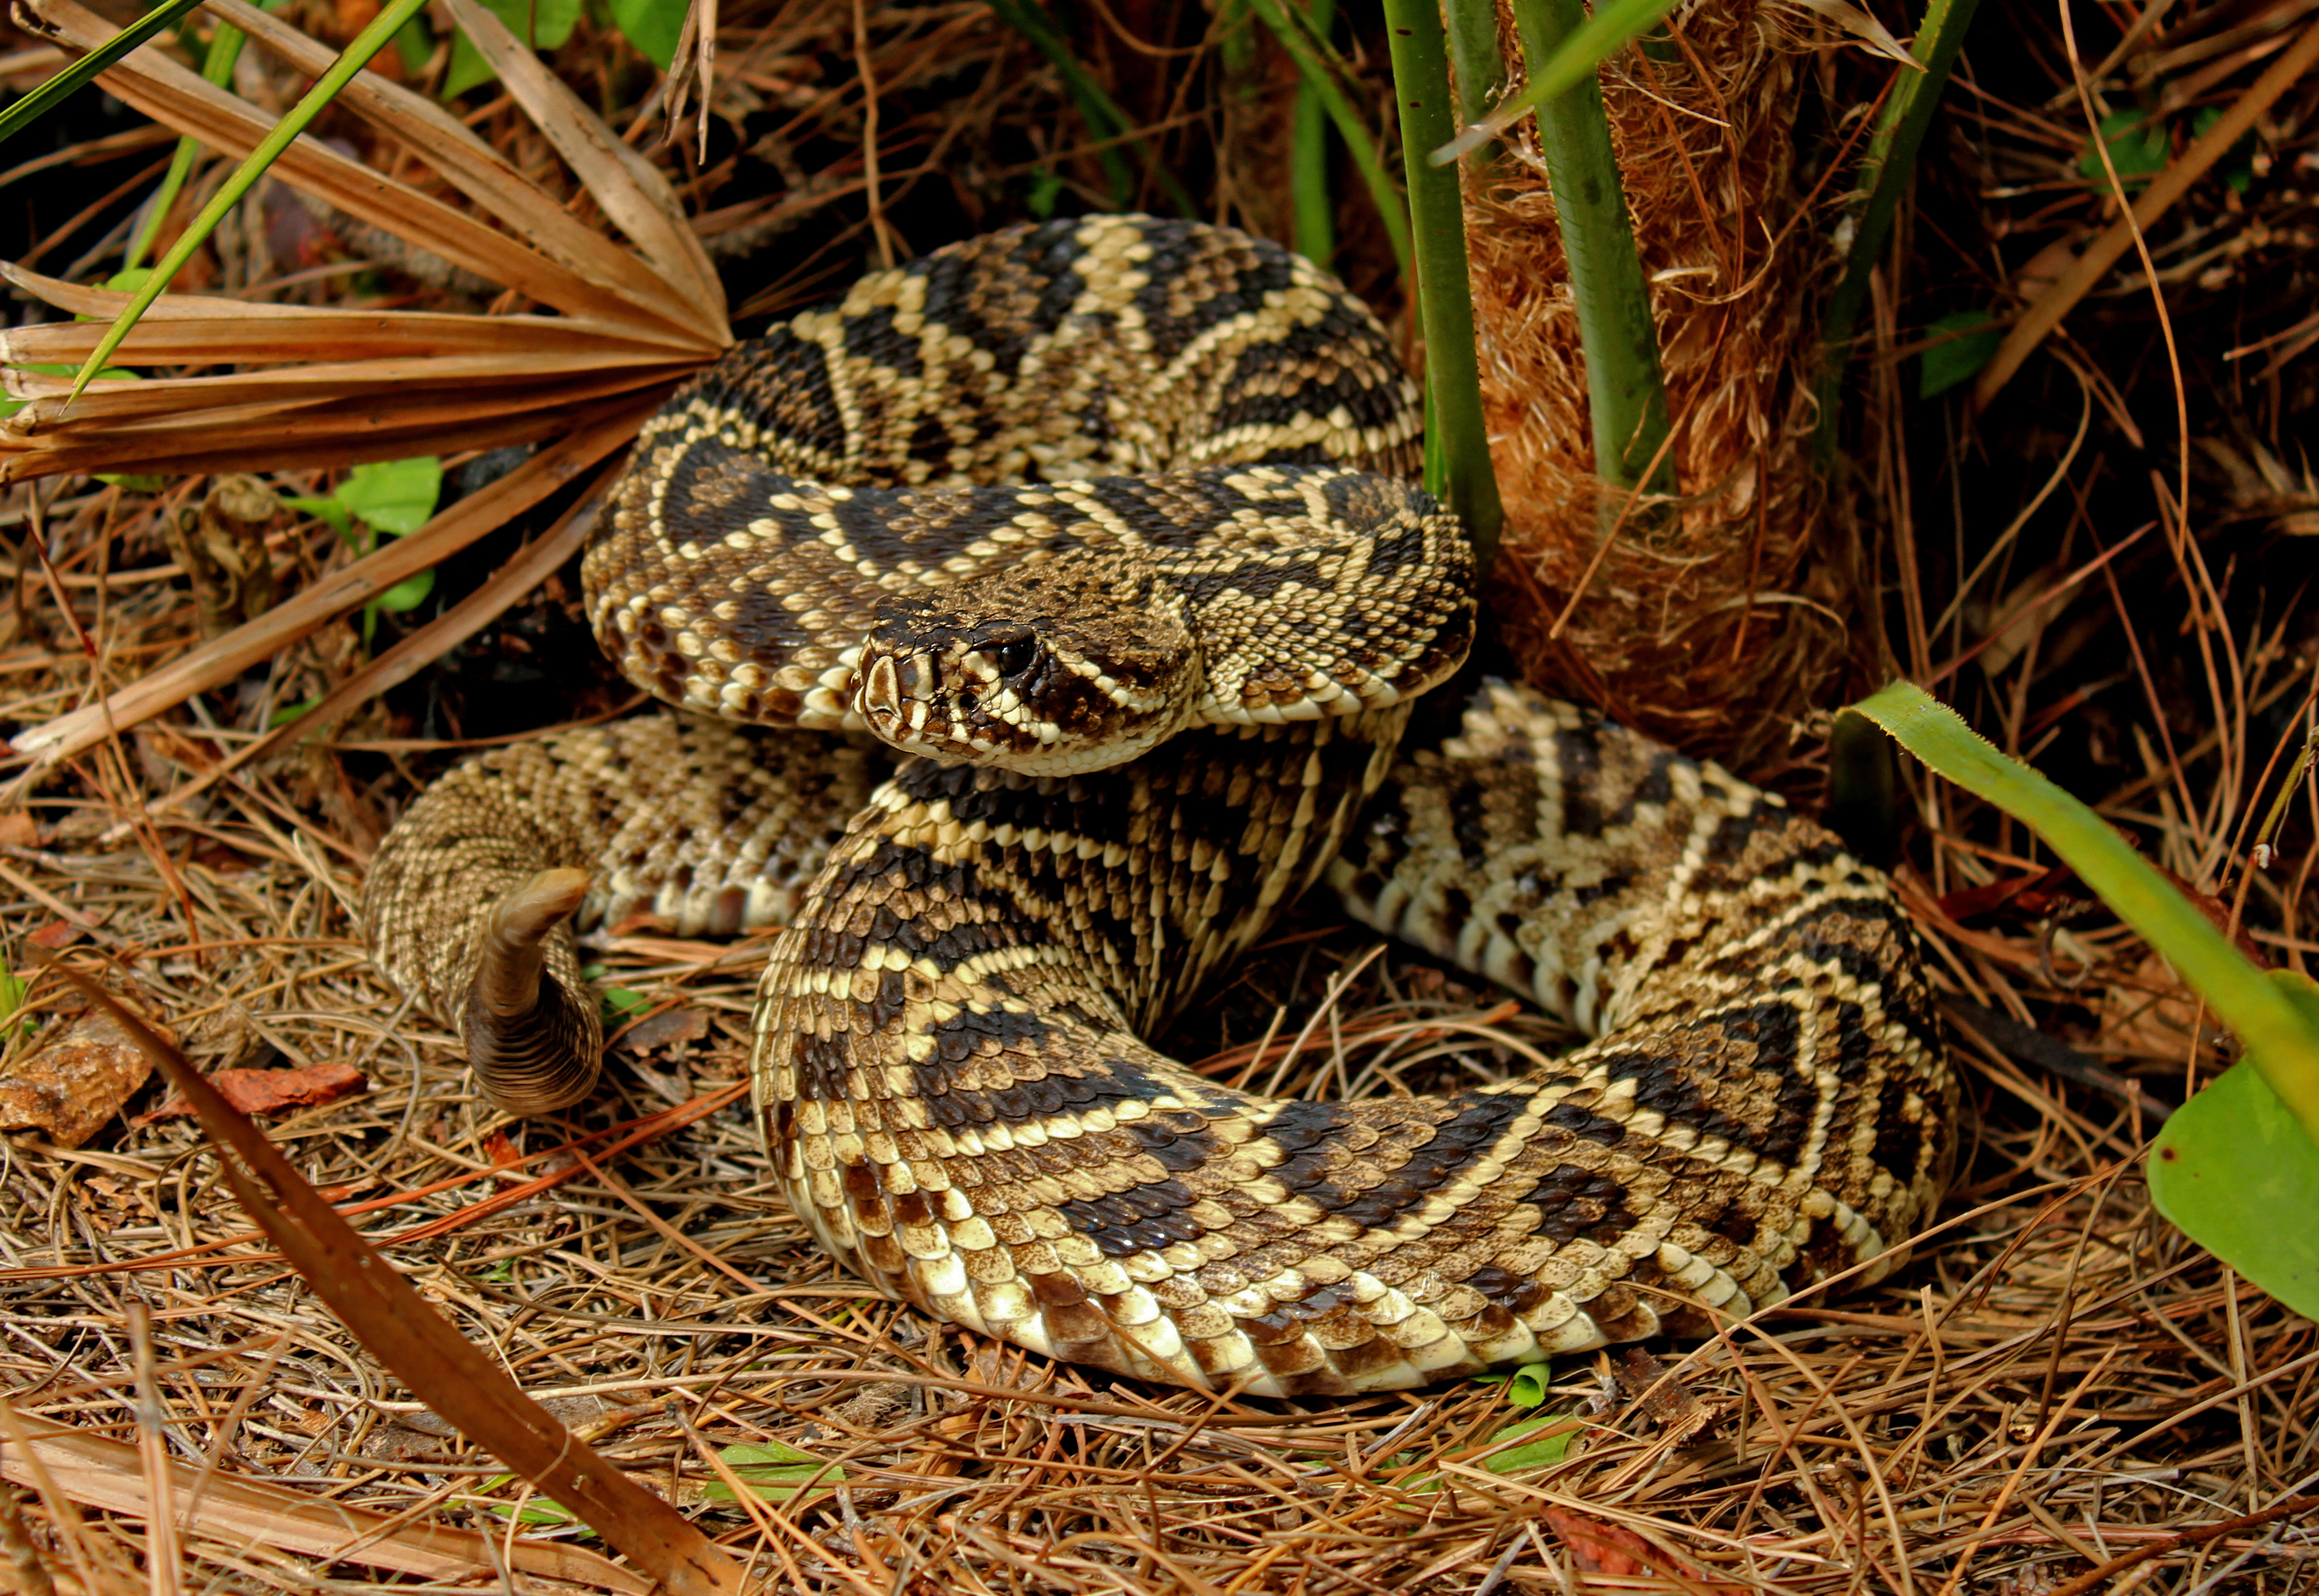
tree, nature, sand, cold, winter, photography, scrub, photo, pine, wildlife, wild, dslr, palm, canon, predator, reptile, fauna, thermo, sandy, 2016, rebel, peter, needles, tortoise, snake, rattlesnake, vertebrate, big, eastern, diamond, t3i, scales, carnivore, gopher, february, florida, dangerous, burrow, venomous, sunning, pit, endothermic, serpent, blooded, herp, herping, paplanus, peterpaplanus, rattle, flickrbestcreatures, crotalus, ambush, diamondback, dont, adamanteus, tread, regulate, viper, garter snake, colubridae, sidewinder, eastern diamondback rattlesnake, boa constrictor, scaled reptile, boas, hognose snake